Francisco Javier Rodríguez

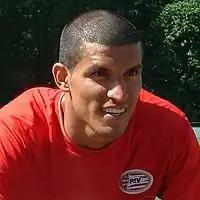
Rodriguez during his time as a player with PSV Eindhoven.

On 9 May 2008, it was announced that he was transferred for US$1.8 million to Dutch club PSV Eindhoven, the second Mexican in the latter squad with Carlos Salcido. Rodríguez was predominantly during that debut season mostly on the bench, and proved an alternate centre backs for Dirk Marcellis. He scored his first goal with the Dutch giants on 25 November 2008 with a 30-yard shot against Heracles Almelo.